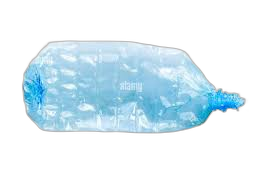
Waste category: plastic